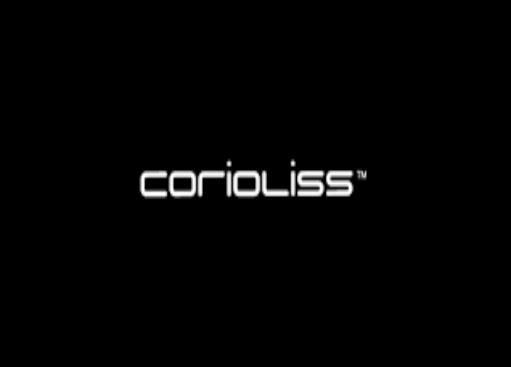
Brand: corioliss
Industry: Necessities